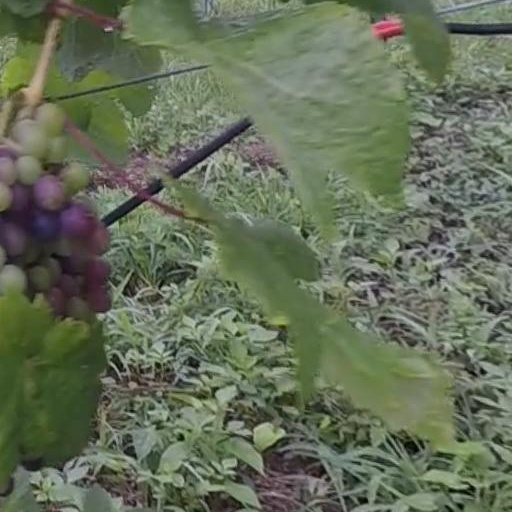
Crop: grape